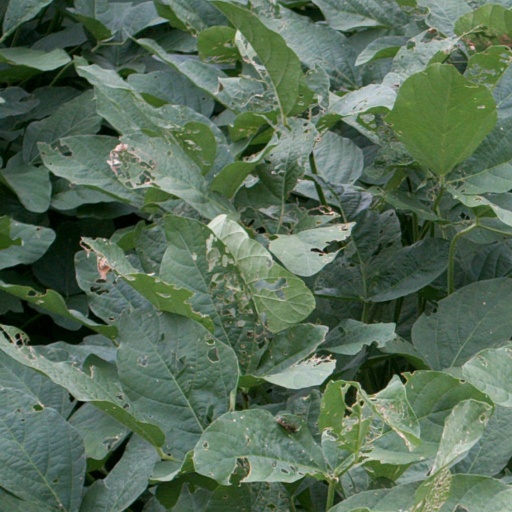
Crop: soybean